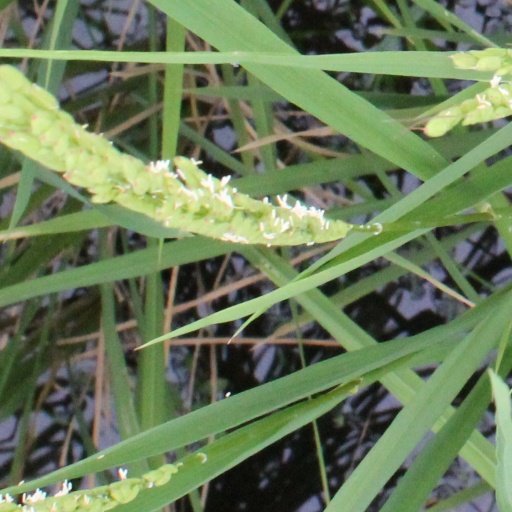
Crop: rice